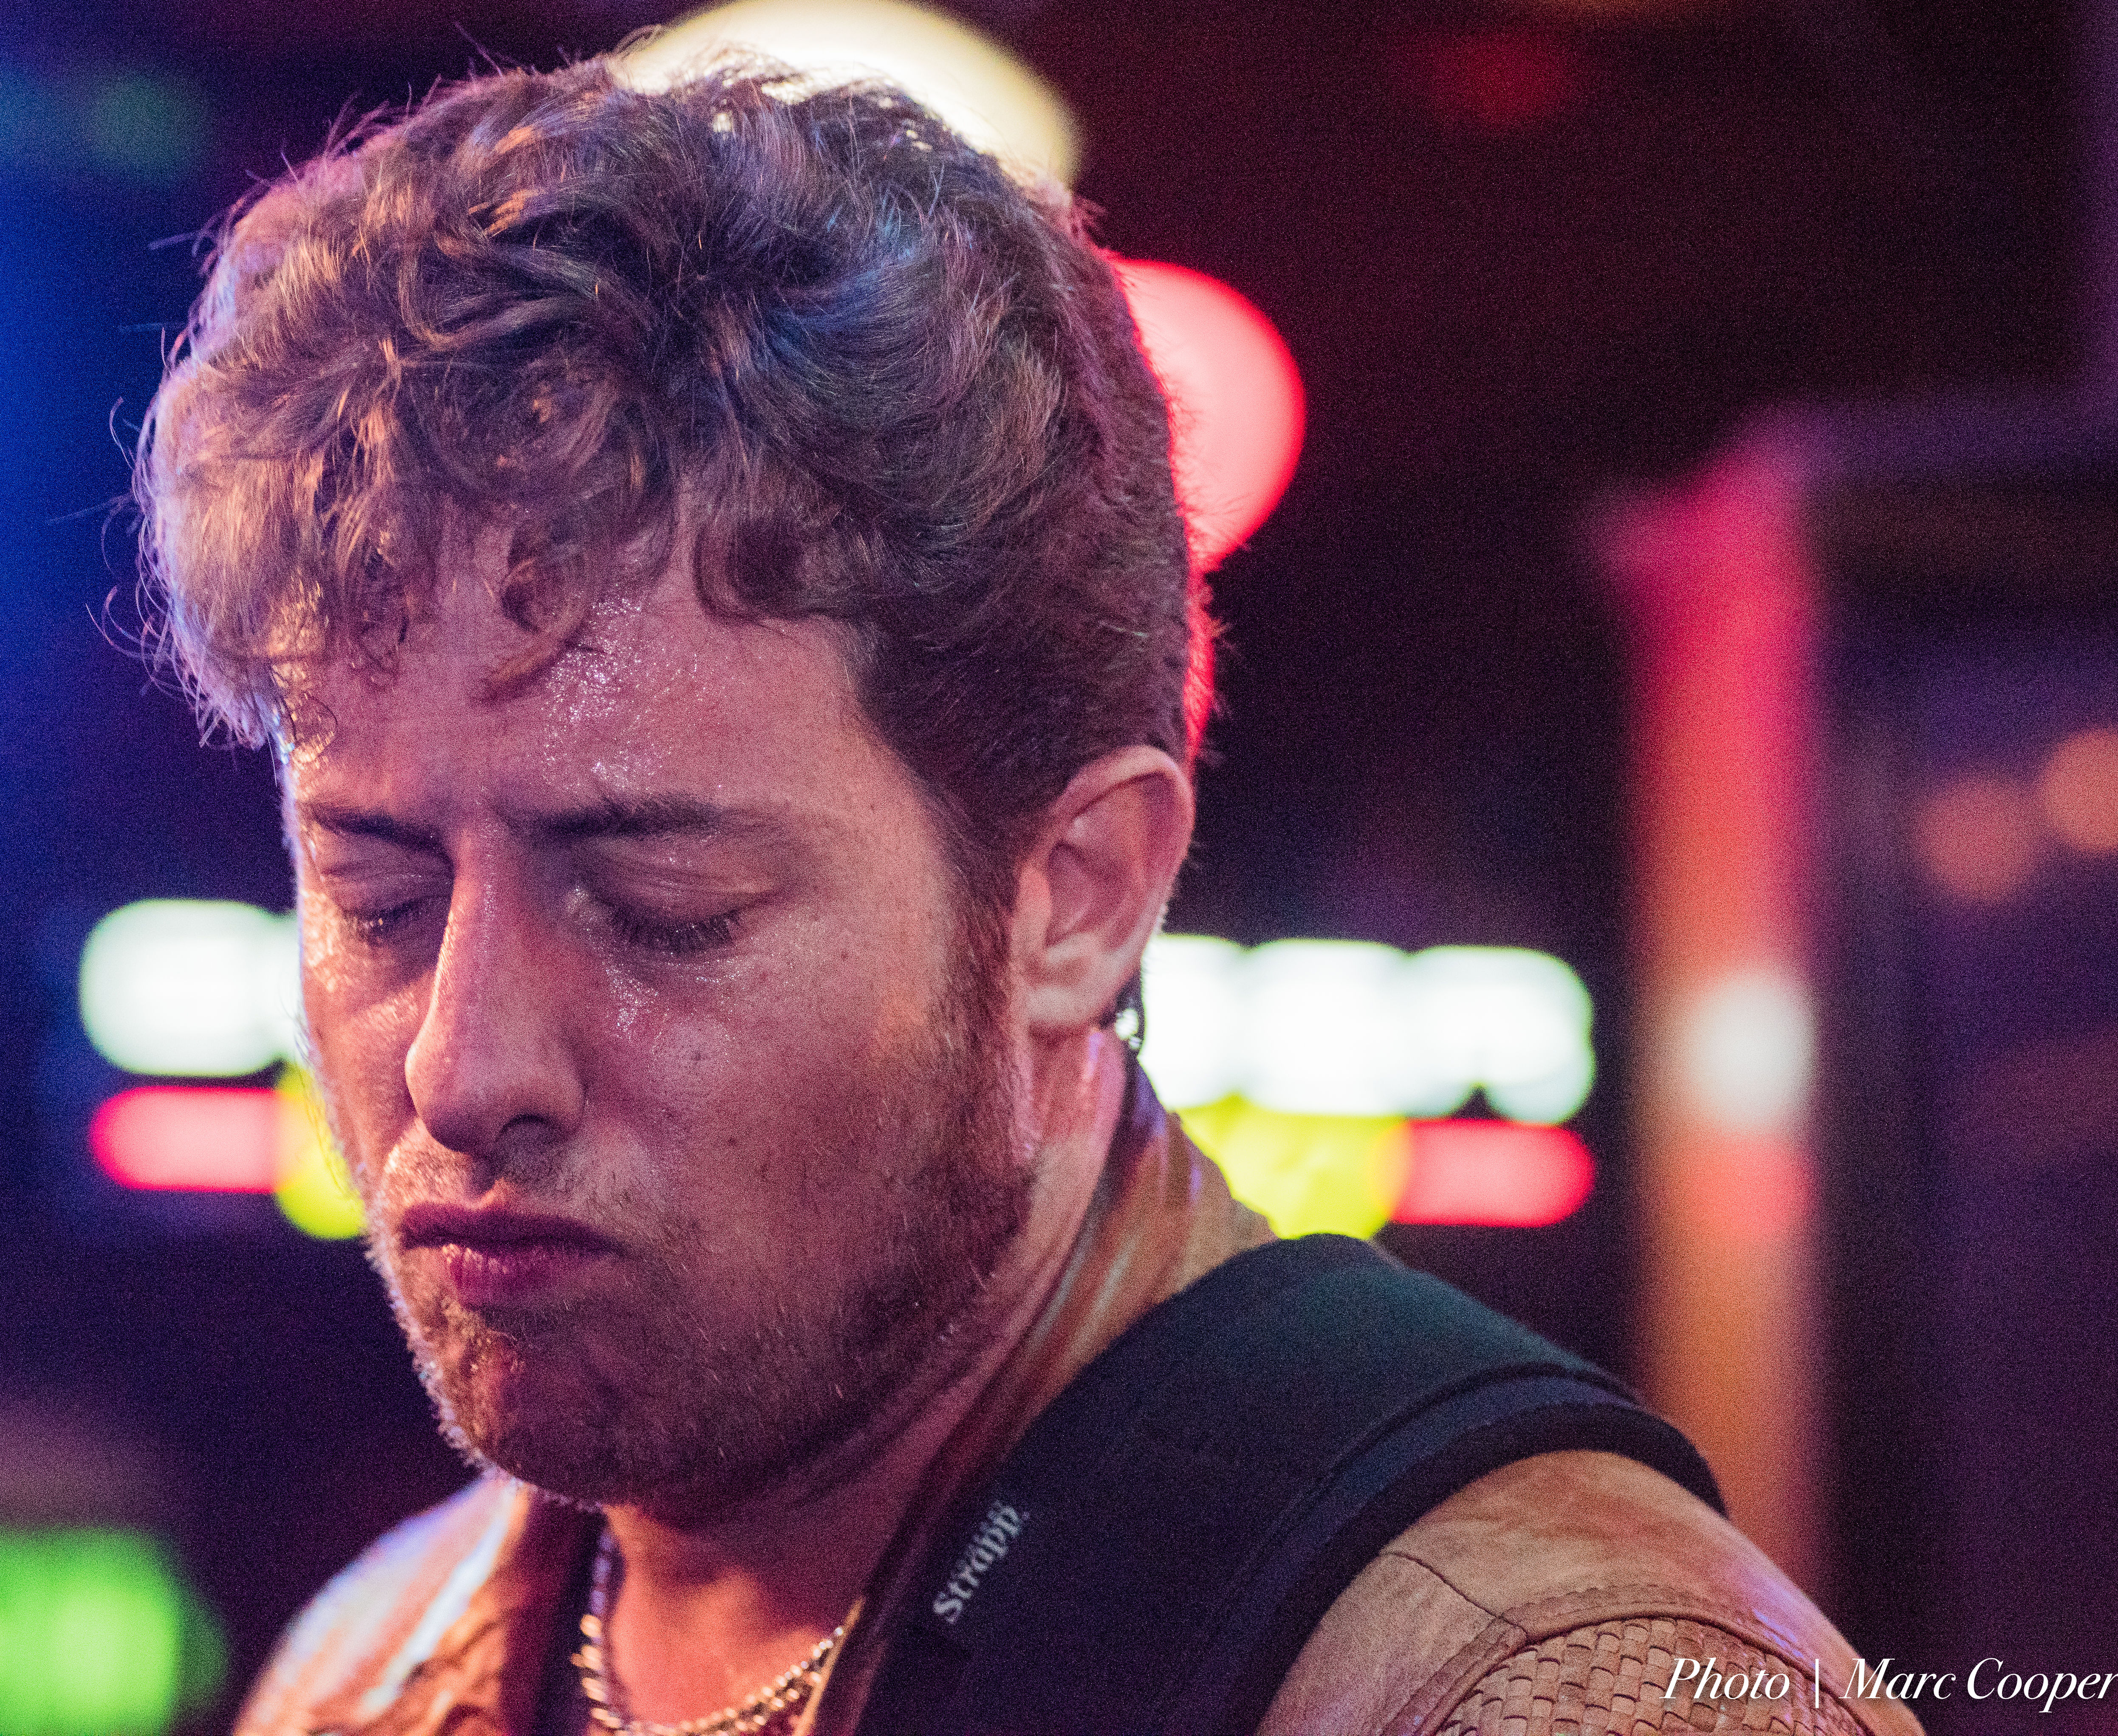
person, music, guitar, concert, musician, hairstyle, blues, cool image, performance, singing, guitarist, acmyles, i, entertainment, singer songwriter, facial hair